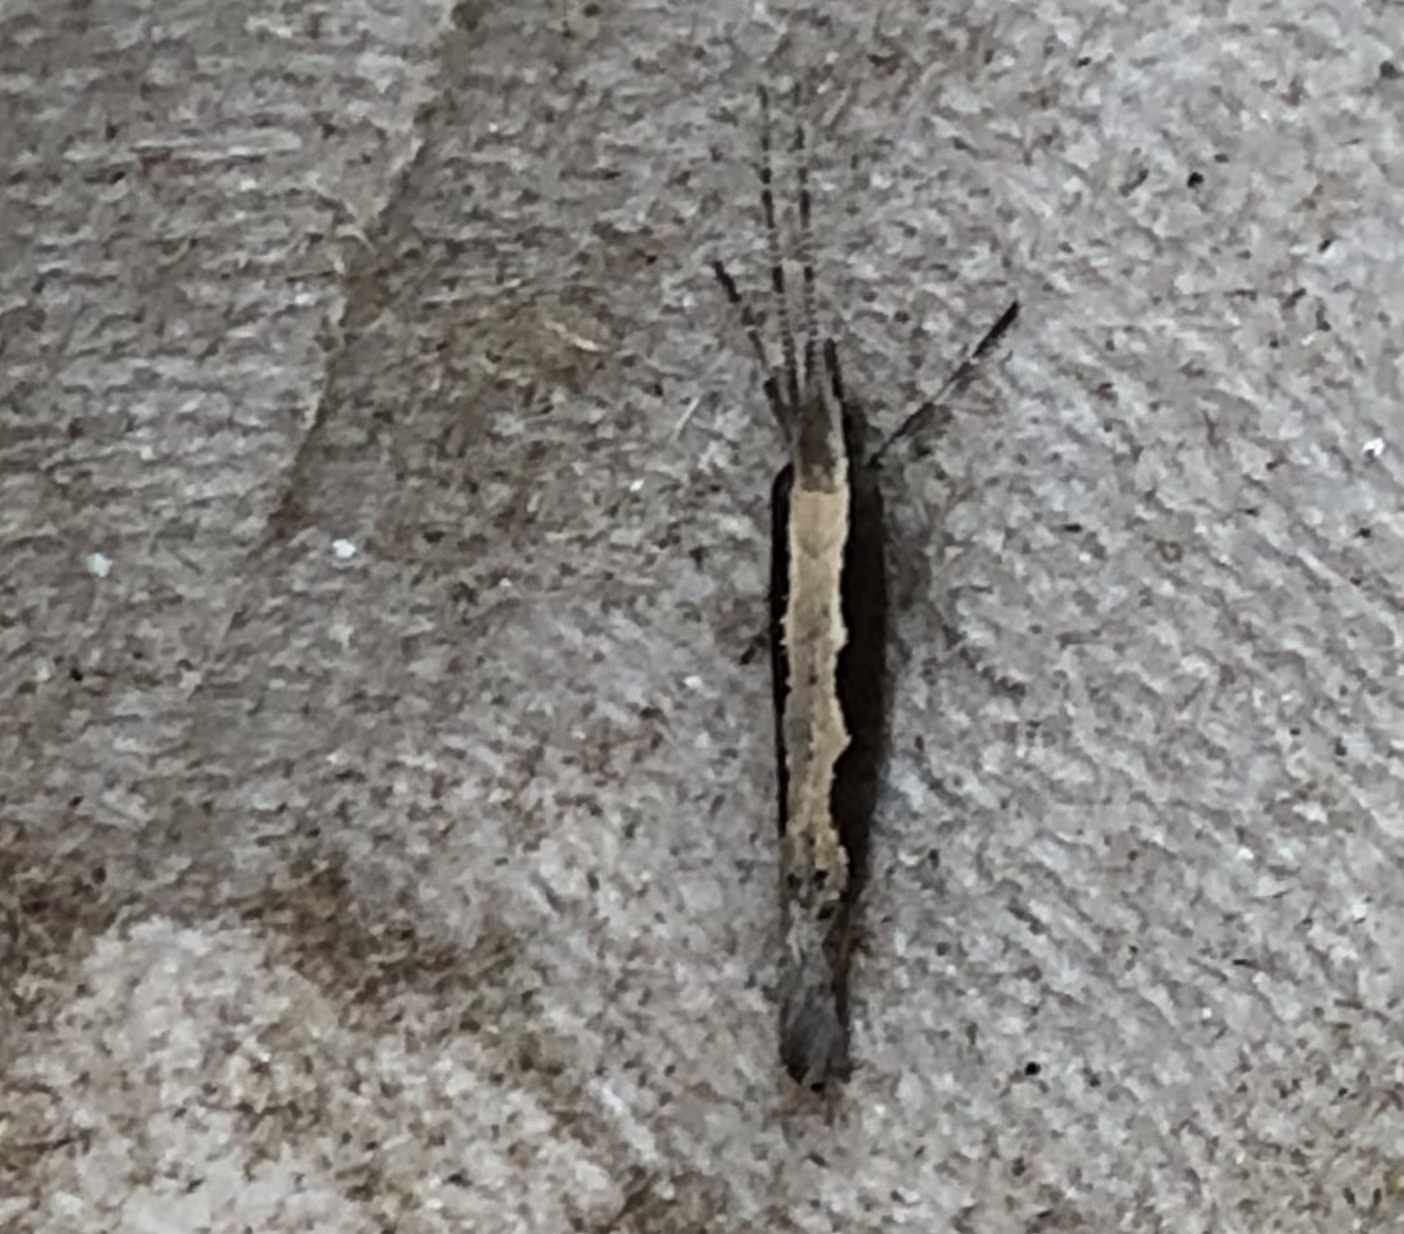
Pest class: diamondback_moth